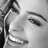
Emotion: happy